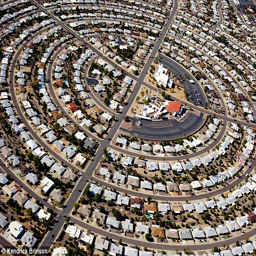
from above : the homes radiate out